Marceline the Vampire Queen

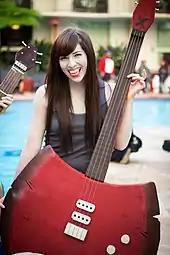
Britt Hayes of "Screen Crunch" said, "it takes a special kind of attitude" to cosplay as Marceline due to her complex character

Marceline has attracted positive critical attention. Oliver Sava of "The A.V. Club" praised her as one "of this show's most tragic characters." He later wrote that her addition "was a major turning point for the series, introducing a hip, adventure-loving female to the cast who can hold her own against Finn and Jake and also has a strong connection to Ooo's past." Furthermore, he noted that "she's been at the center of some of the show's most emotional episodes," and "beyond her dramatic value, Marceline tends to just make every episode better" because "her writers clearly enjoy writing scenes for her." Susana Polo of "The Mary Sue" referred to the character as "one of the radder characters" in the series. Cam Shea of "IGN" named Marceline's introduction in "Evicted!" as the fourth best moment in the series' first season. He wrote that "sure, in this episode, she evicts Finn and Jake from their home ... but hey, this is the first time we meet her, and she's awesome." In a 2022 list of the most "iconic queer goths", James Factora of "Them" magazine argued that Marceline is both "one of the coolest characters in animation history" and "one of the finest portrayals of bisexual angst ever".